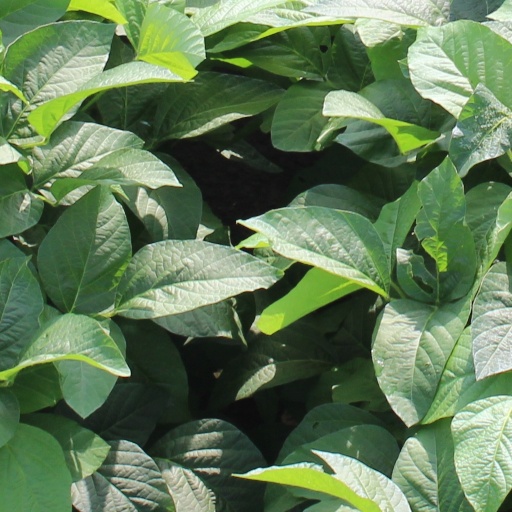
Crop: soybean